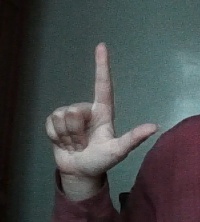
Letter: laam